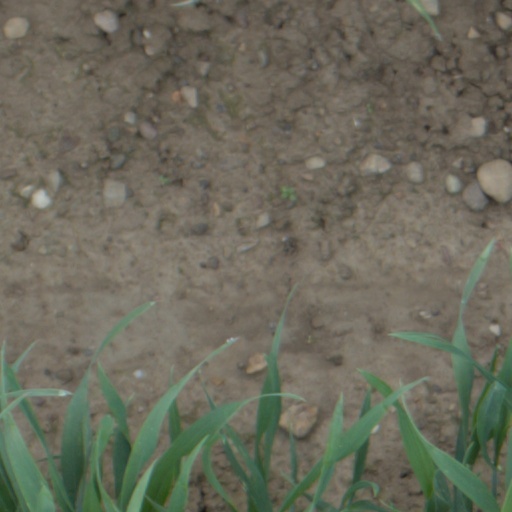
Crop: wheat